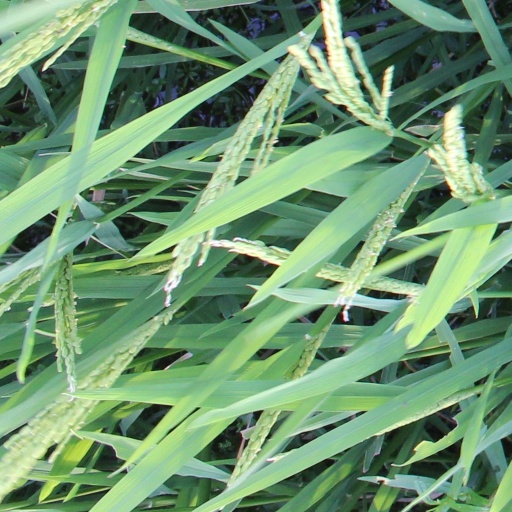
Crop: rice